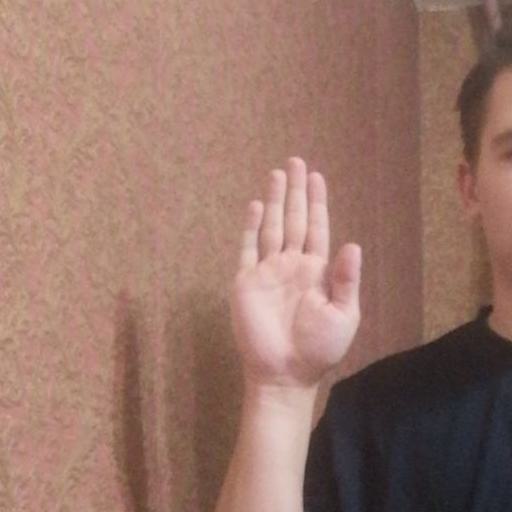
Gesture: stop